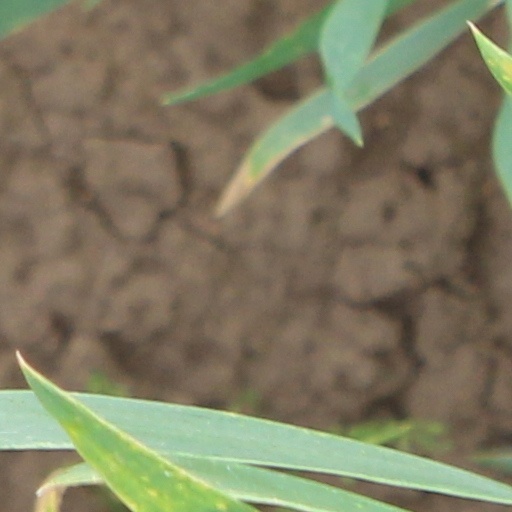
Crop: wheat